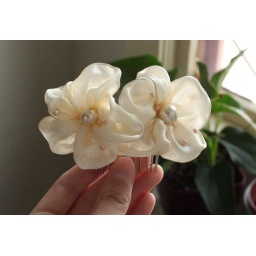
Two ivory handsewn flowers adorn this metal haircomb. Vintage faux pearl beads in ivory and pink grace the centers.